Fairbairn College

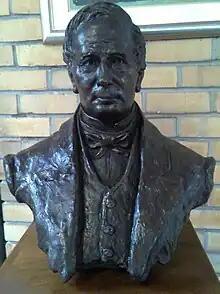
Bust of John Fairbairn in hall foyer

The Goodwood/Vasco English-medium High School was founded on 1 October 1976 with the appointment of CE de Wet as Headmaster. The deputy principal and secretary were temporarily accommodated in the board room of the Parow School Board until completion of the administrative section of the College in January 1977.